Stirling Energy Systems

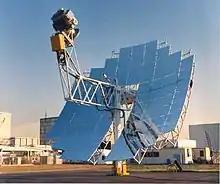
Dish Stirling from SES

According to their website, Stirling Energy Systems (SES) was a systems integration and project management company that is developing equipment for utility-scale renewable energy power plants and distributed electric generating systems ("gensets"). SES is teamed with Kockums Submarine Systems, NASA-Glenn Research Center, the U.S. Department of Energy (DOE), and The Boeing Company for solar power plants. SES claimed it was positioned to become a premier worldwide renewable energy technology company to meet the global demand for renewable electric generating technologies through the commercialization of its stirling cycle engine technology for solar power generation applications.